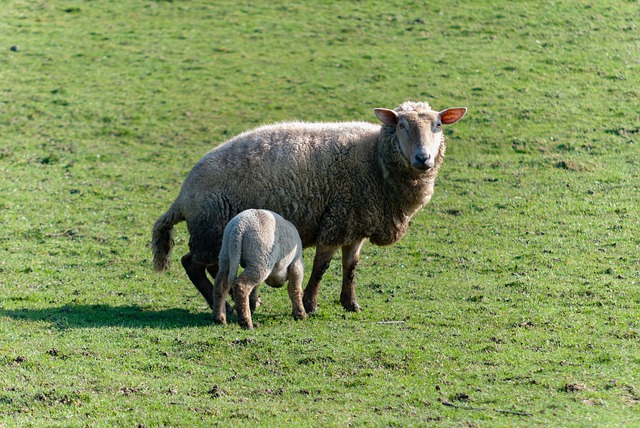
Label: sheep